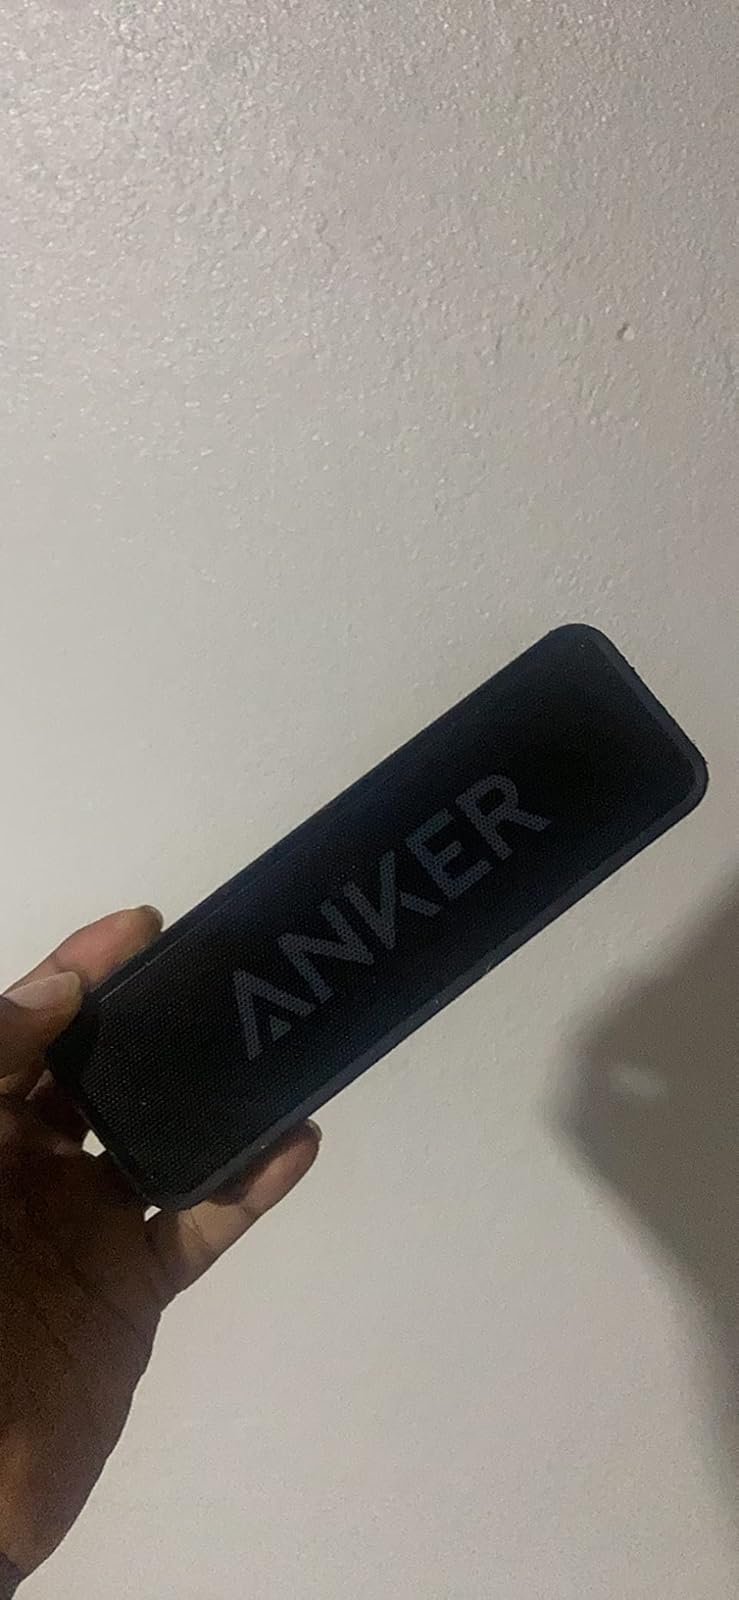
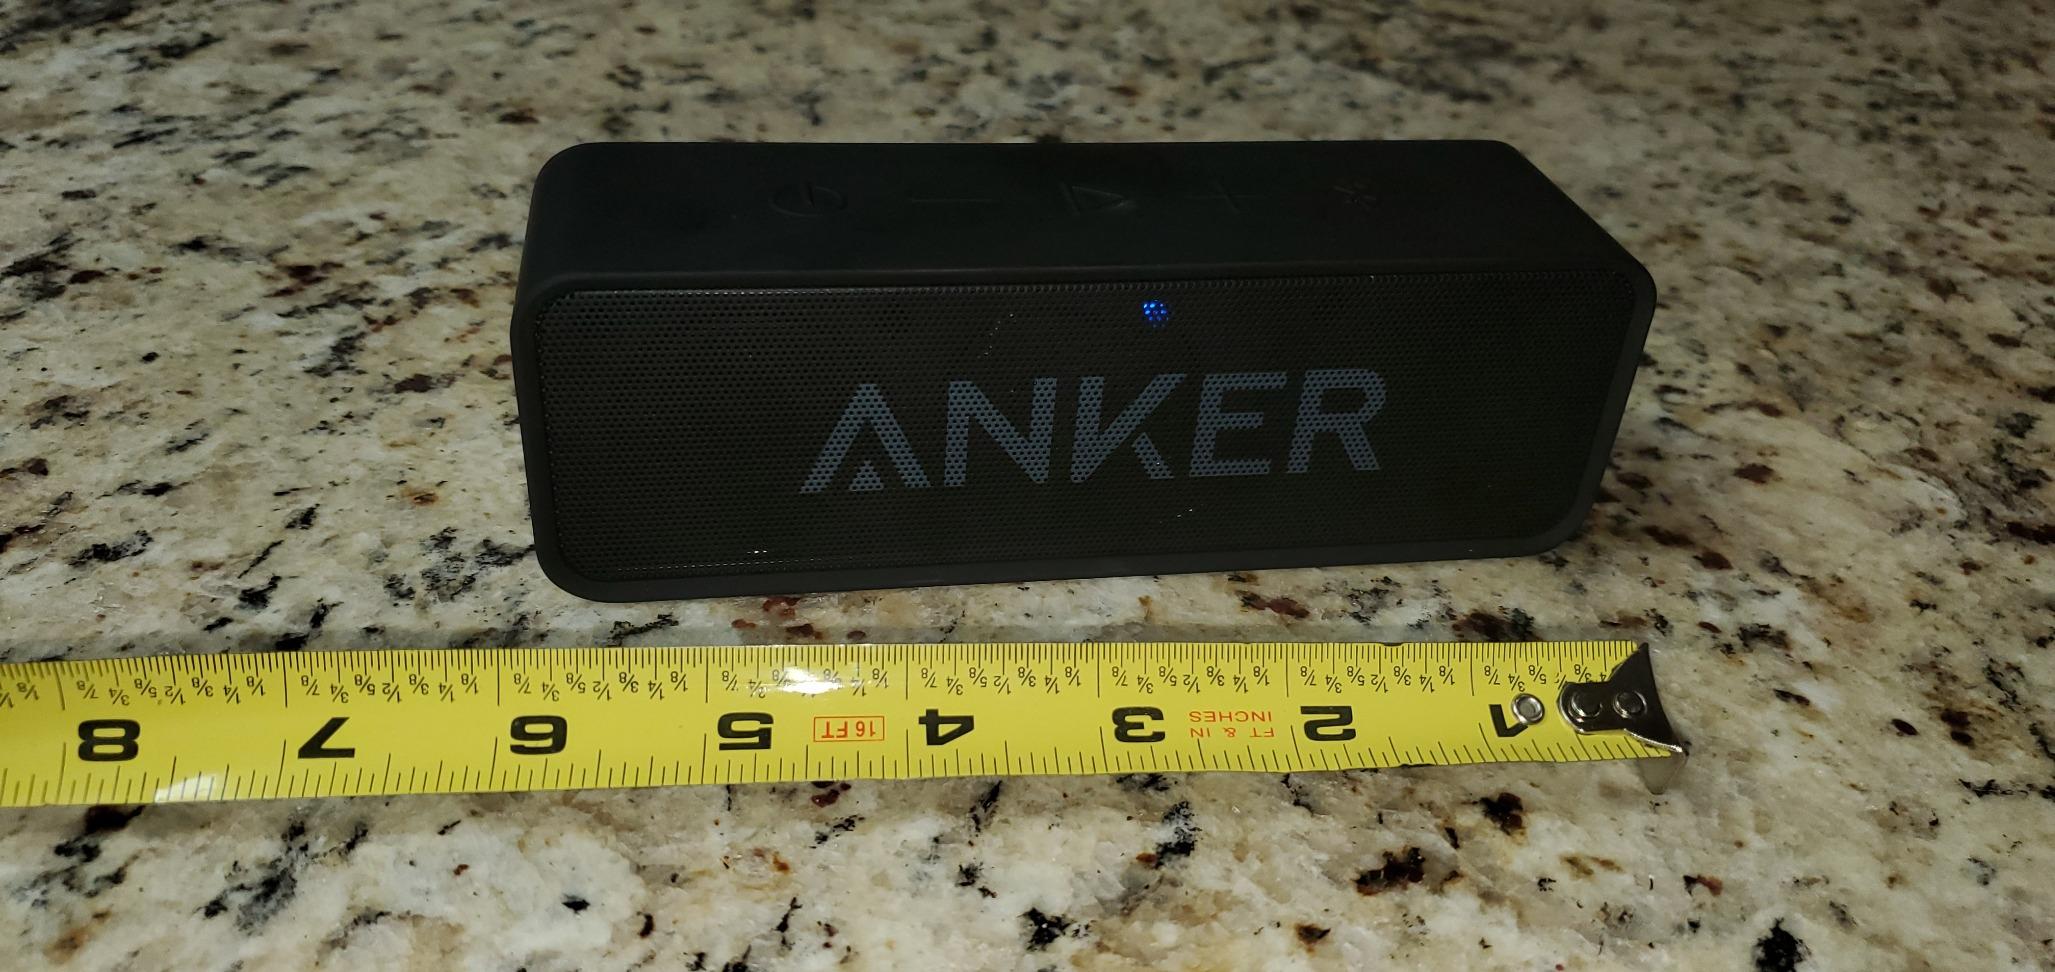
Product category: speaker
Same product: yes